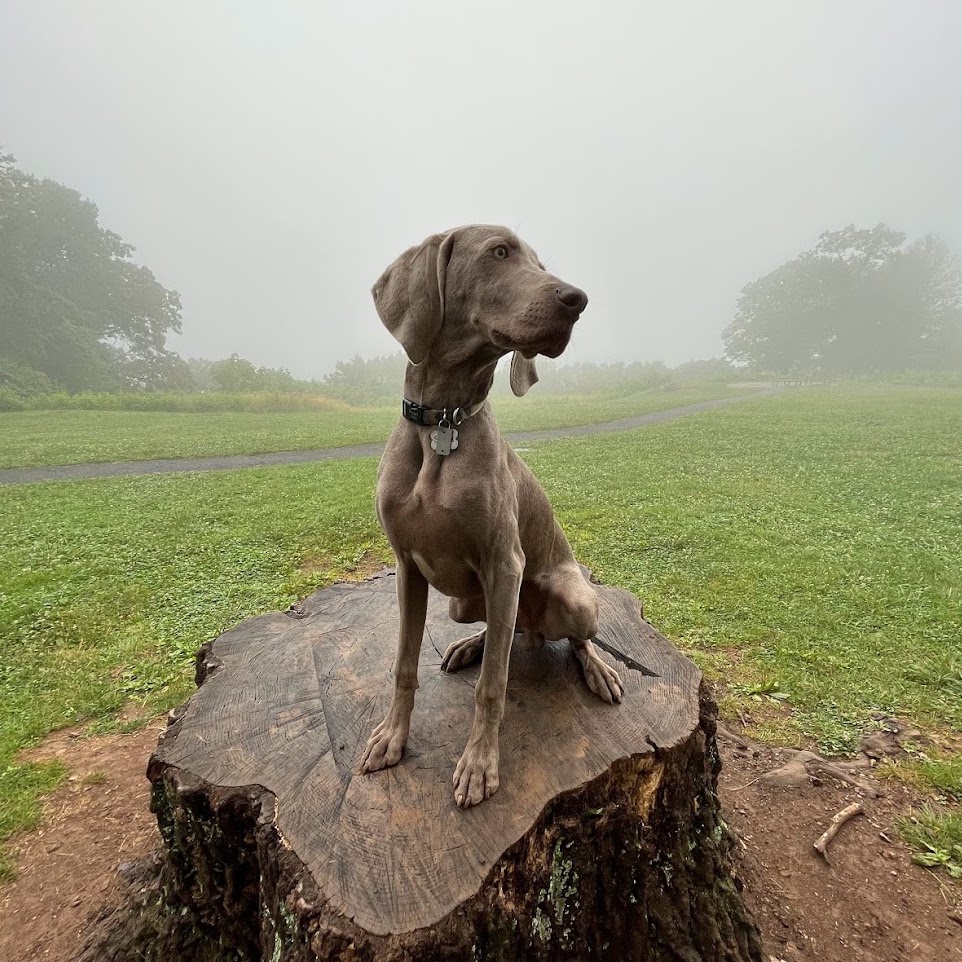
Concept: dog